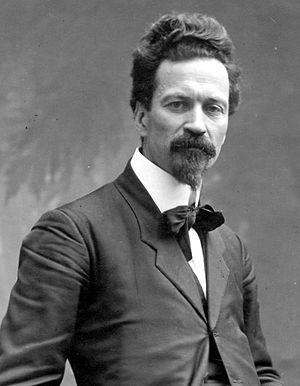
Cesare Battisti, né et mort à Trente, est un journaliste, géographe, homme politique socialiste et un révolutionnaire irrédentiste italien.